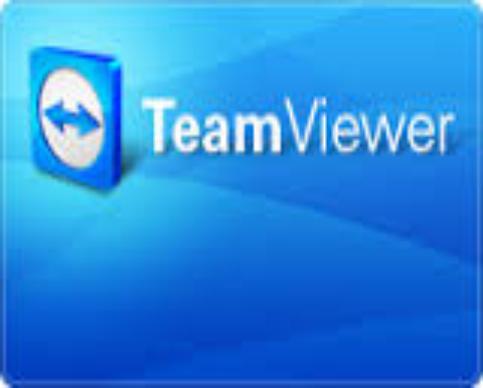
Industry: Others